Ecnomiohyla rabborum

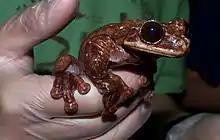
This adult male in the Atlanta Botanical Garden (named Toughie by his handlers) was the last known surviving member of its species until his death on September 26, 2016.

Ecnomiohyla rabborum, commonly known as Rabbs' fringe-limbed treefrog, is a possibly extinct species of frog in the family Hylidae. They were relatively large frogs that inhabited the forest canopies of central Panama. Like other members of the genus "Ecnomiohyla", they were capable of gliding by spreading their enormous and fully webbed hands and feet during descent. The males of the species were highly territorial and would guard water-filled tree holes used for breeding. They were also the ones responsible for guarding and caring for the young, including providing food. They were the only known species of frog where the tadpoles derived nutrition by feeding on the skin cells of their fathers.